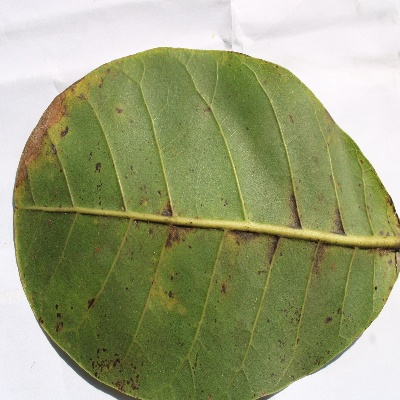
Crop: Cashew
Condition: anthracnose